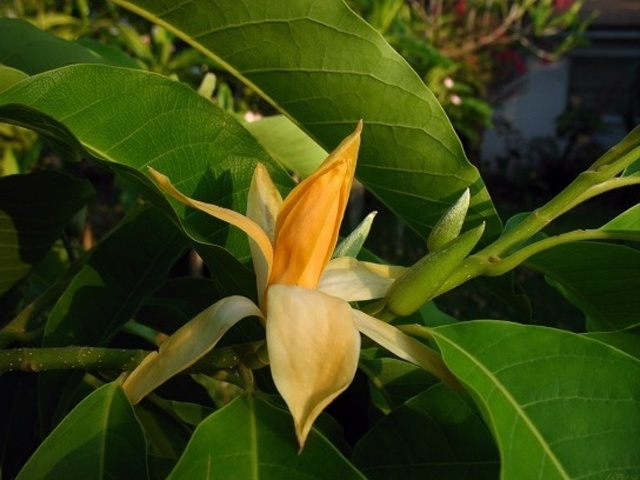
Label: not_food